Precoccinelline

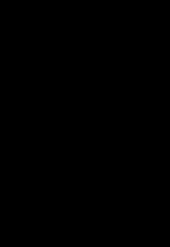
Chemical synthesis of precoccinelline

It was determined that precoccinelline is produced de novo in the "C. septempunctata" as their diet, which is composed of aphids, does not contain this alkaloid. While the exact biosynthesis has not been fleshed out, precoccinelline is thought to be of polyketide origin. The hypothesized biosynthesis involves condensation of six acetates and methyl addition.